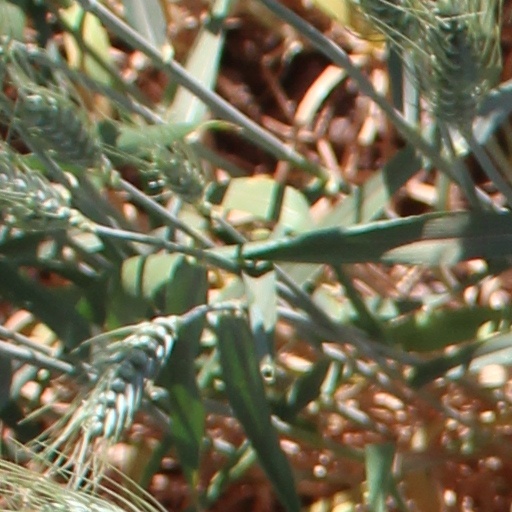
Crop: wheat